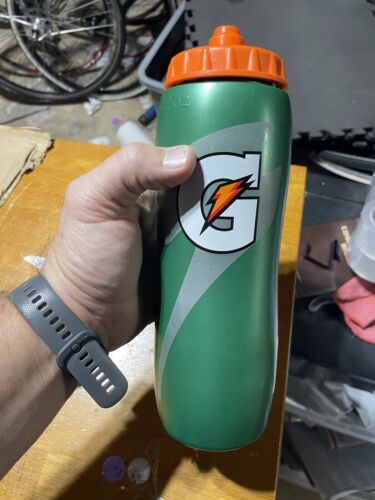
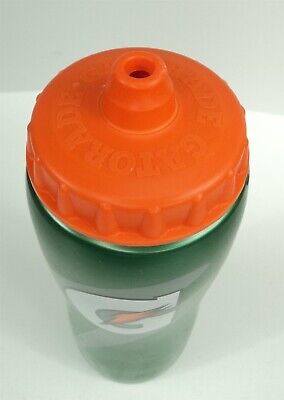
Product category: misc
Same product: yes